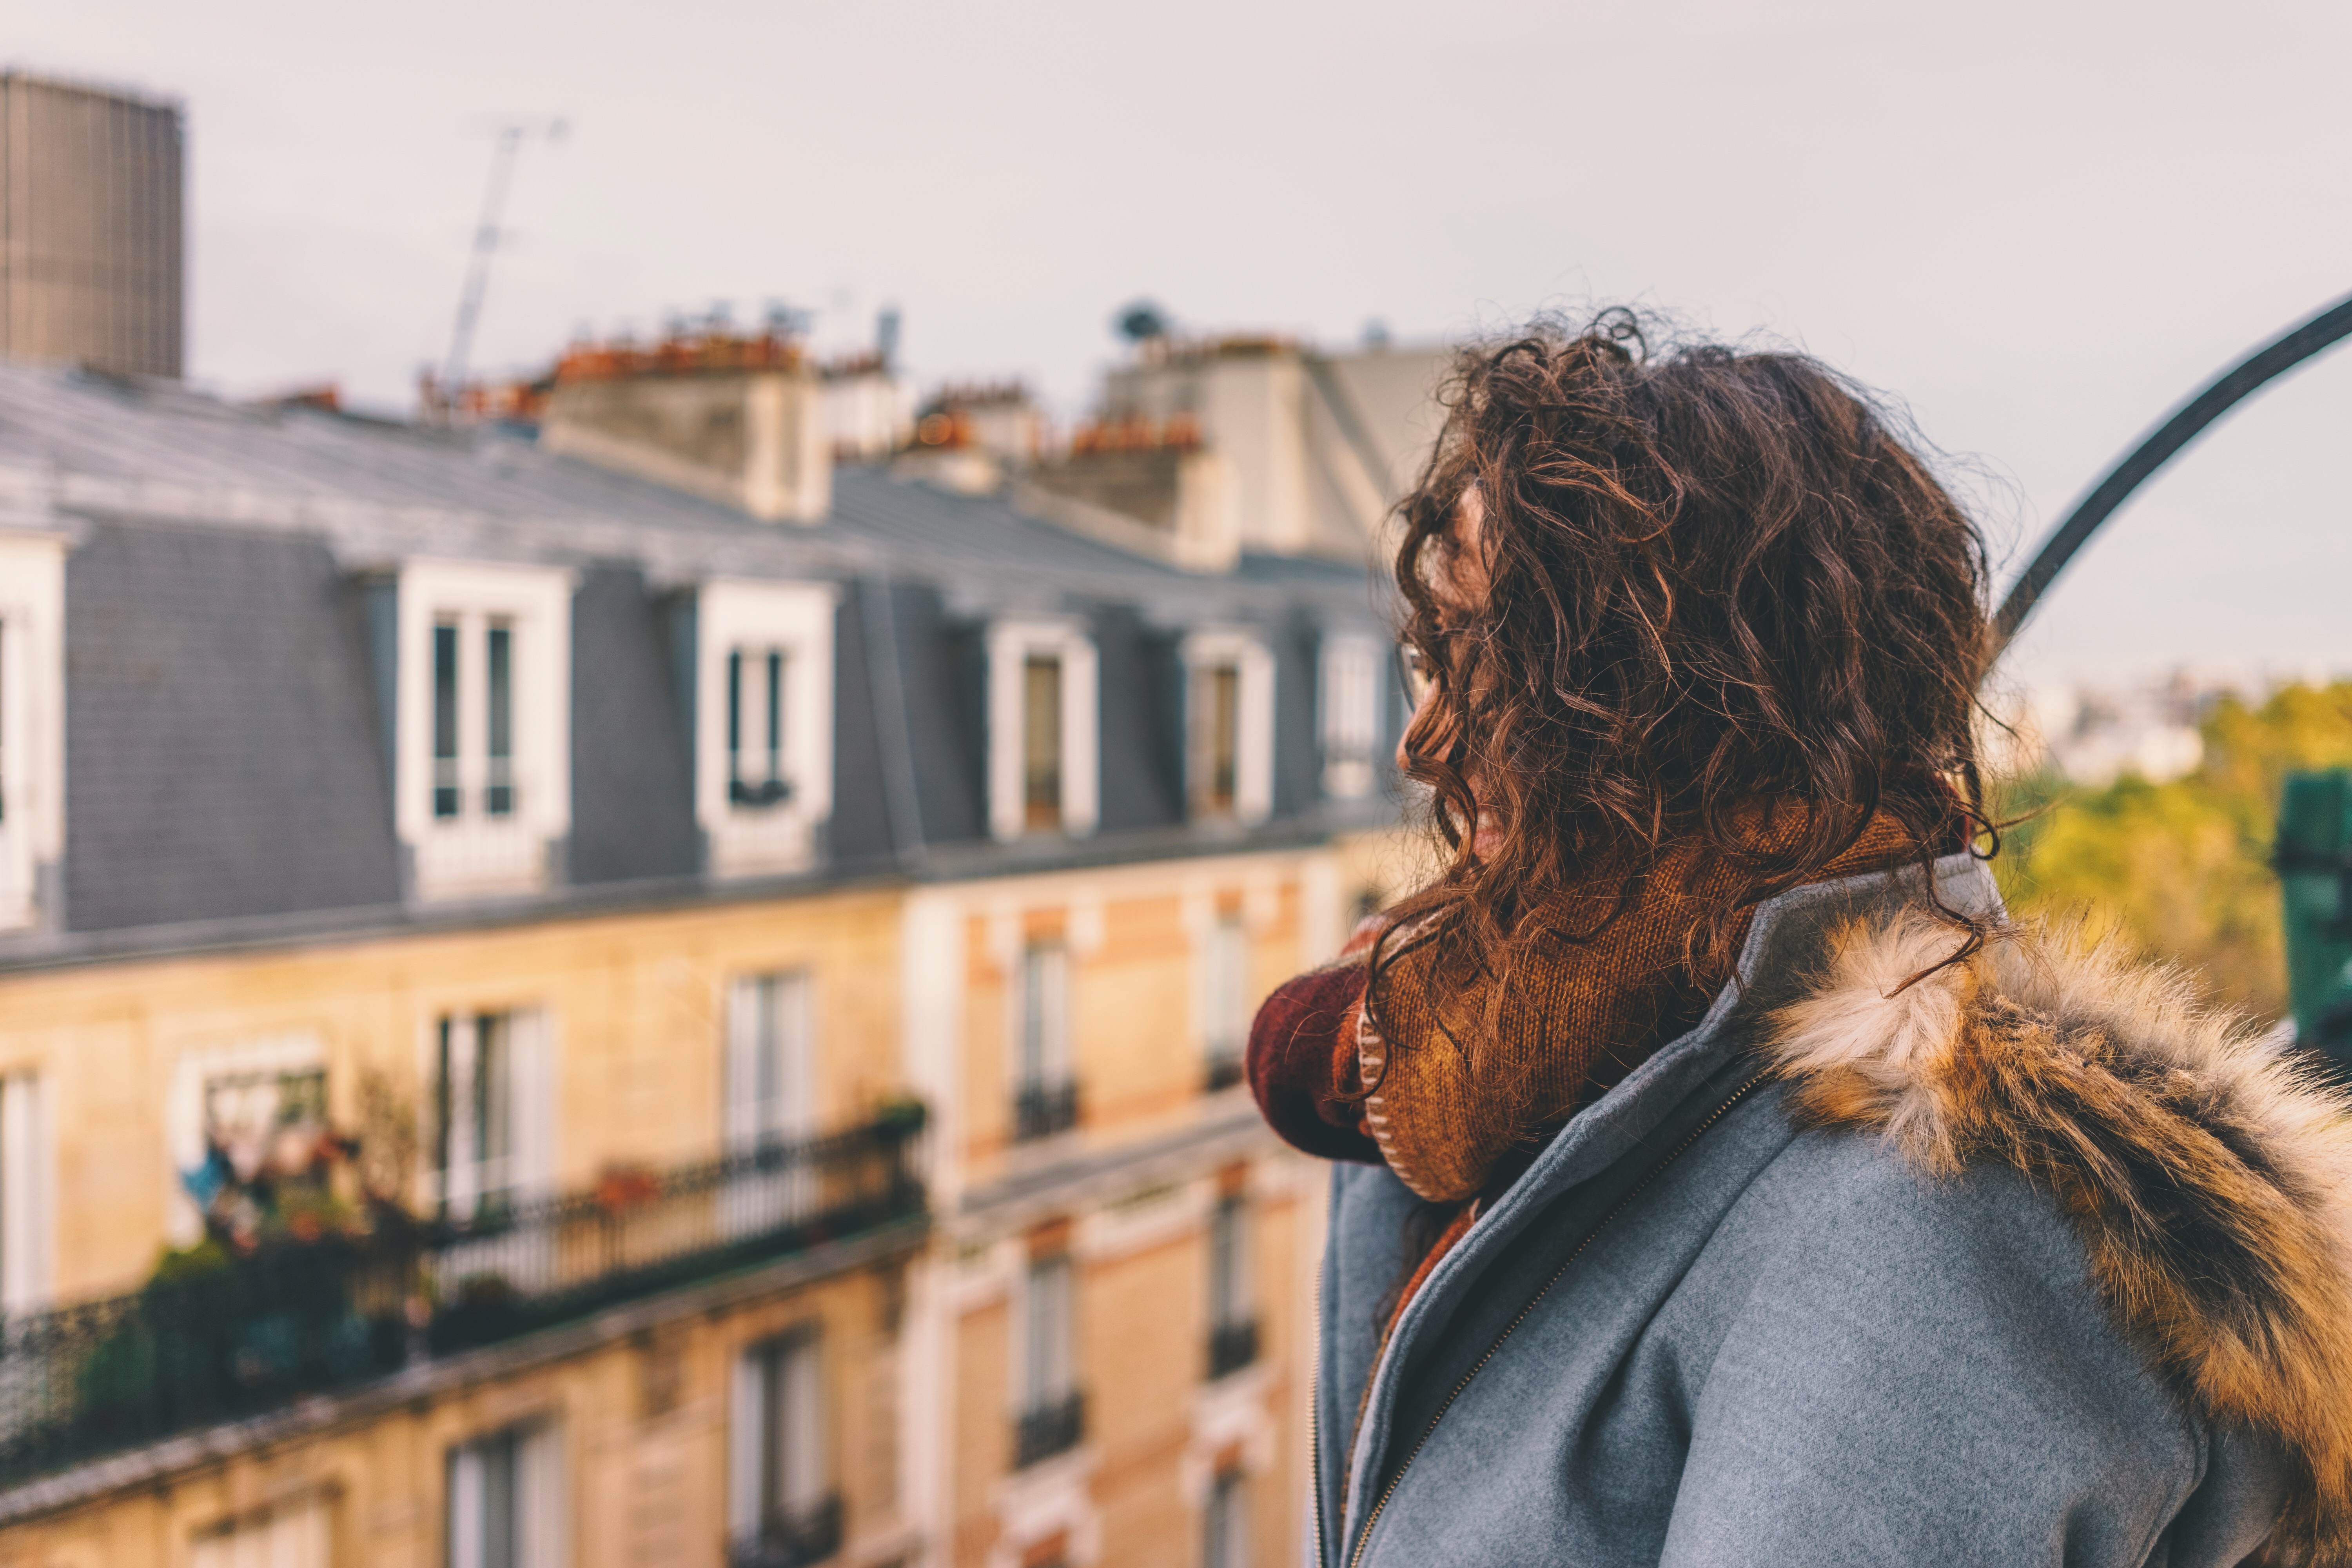
person, woman, female, statue, color, lady, jacket, art, photograph